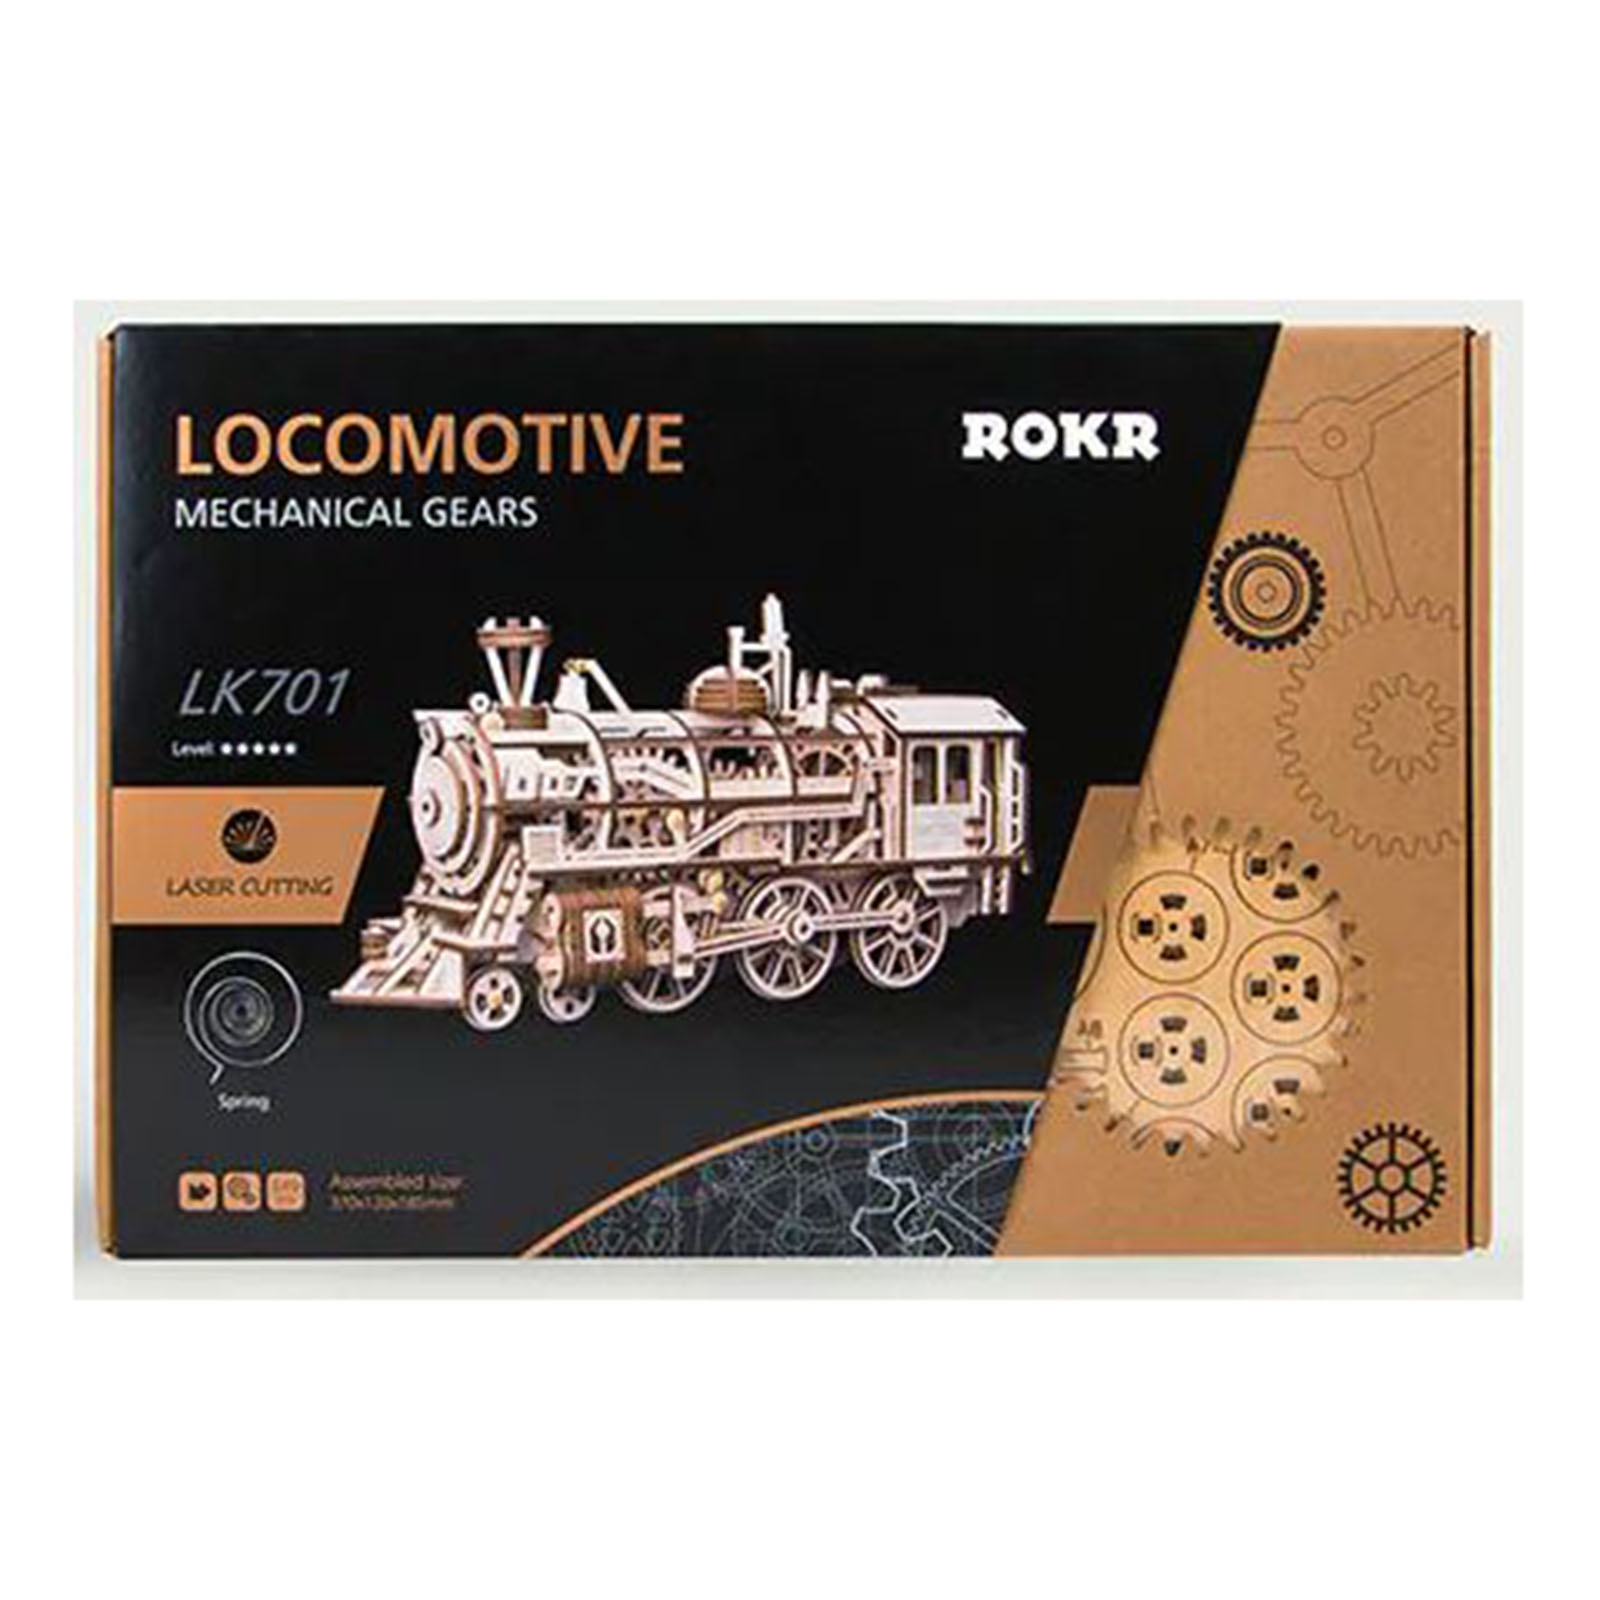
Robotime Rokr Mechanical Gears Locomotive Wooden Model Kit
Step into Steam-Powered Elegance: Embark on a journey through time with the Robotime Rokr Mechanical Gears Locomotive Wooden Model Kit. This captivating DIY kit allows you to construct a detailed wooden model of a locomotive, capturing the essence of steam-powered elegance. Intricate Gear Mechanism: Witness the marvel of mechanical engineering as you assemble the locomotive. The set features an intricate gear mechanism that moves the various parts of the model, providing not only a visually stunning result but also a hands-on experience of gears in action. High-Quality Wooden Components: Crafted from high-quality, eco-friendly wood, the precision-cut pieces ensure a seamless assembly process. Revel in the craftsmanship as you bring the locomotive to life, piece by piece. Educational and Engaging: Beyond its aesthetic appeal, the Mechanical Gears Locomotive offers an educational experience. Gain insights into the mechanics of gears and locomotives while enjoying the creative and engaging process of building.
Brand: Robotime
Category: Arts & Entertainment > Hobbies & Creative Arts > Model Making > Model Trains & Train Sets > Steam Locomotives